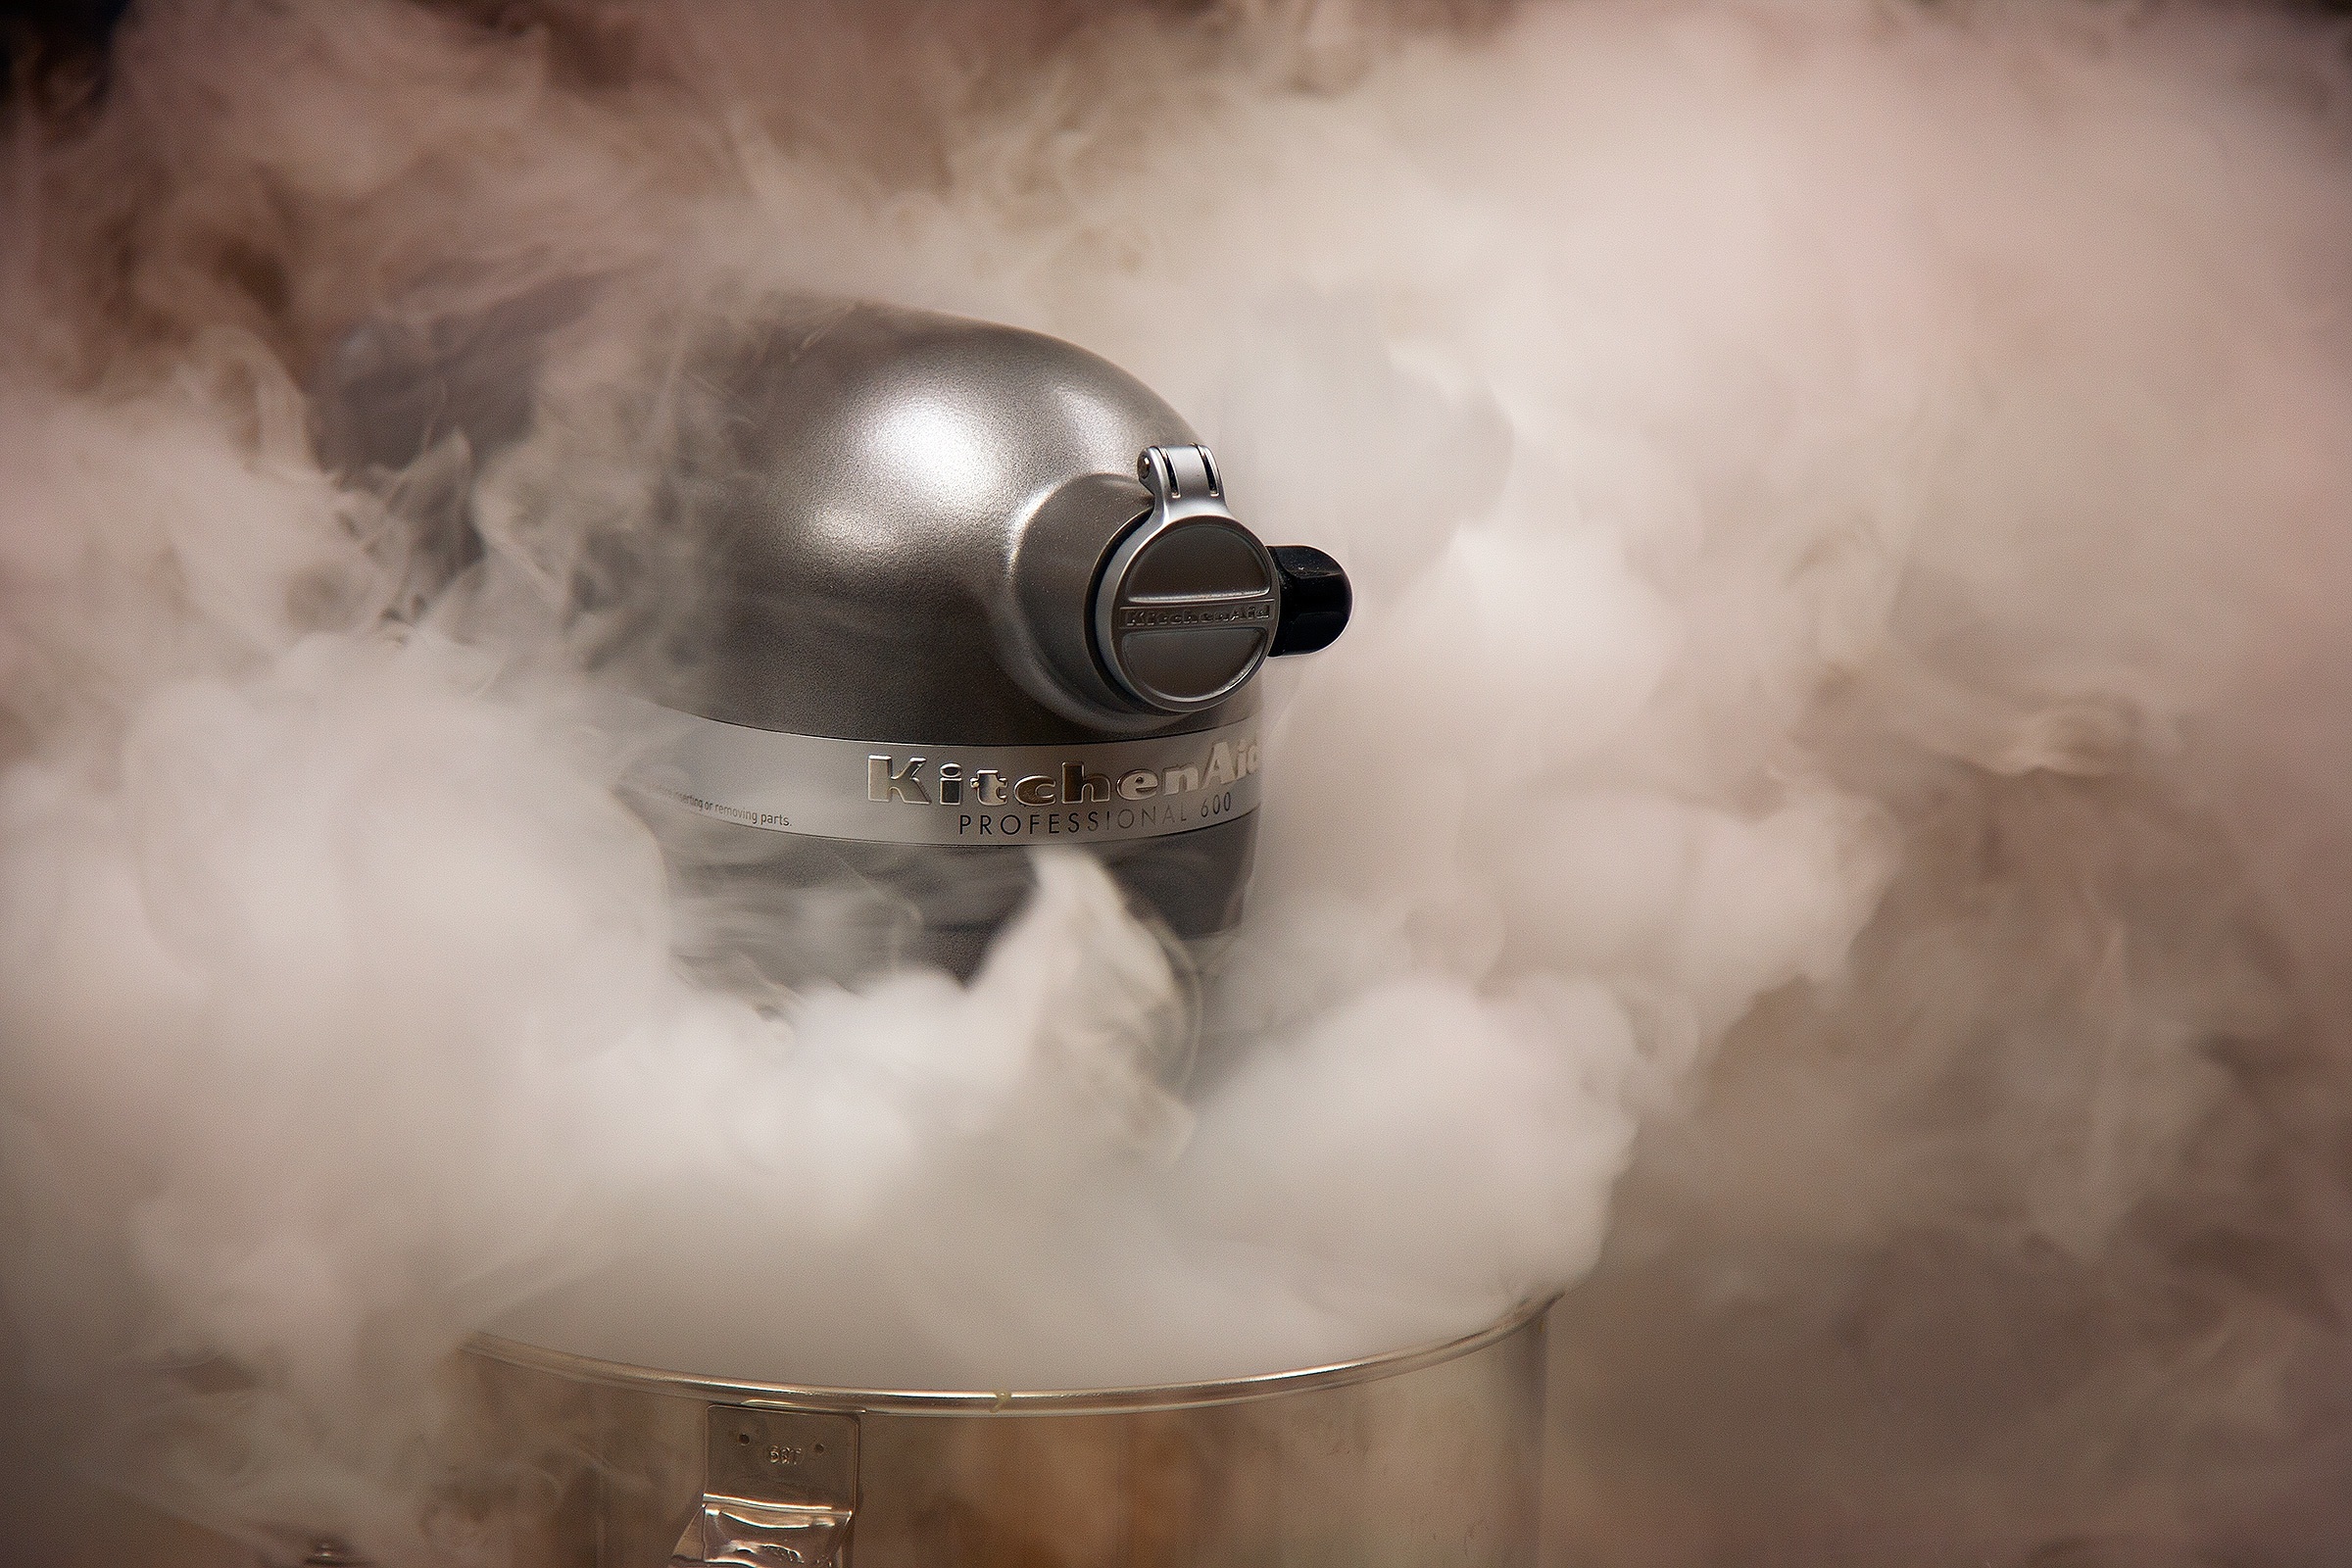
light, cloud, white, smoke, aircraft, vehicle, equipment, kitchen, fire, baking, atmosphere of earth, stand mixer